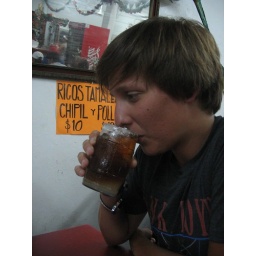
agnes drinking a michelado - indio beer in a glass half filled with lemon juice and rim lined with salt